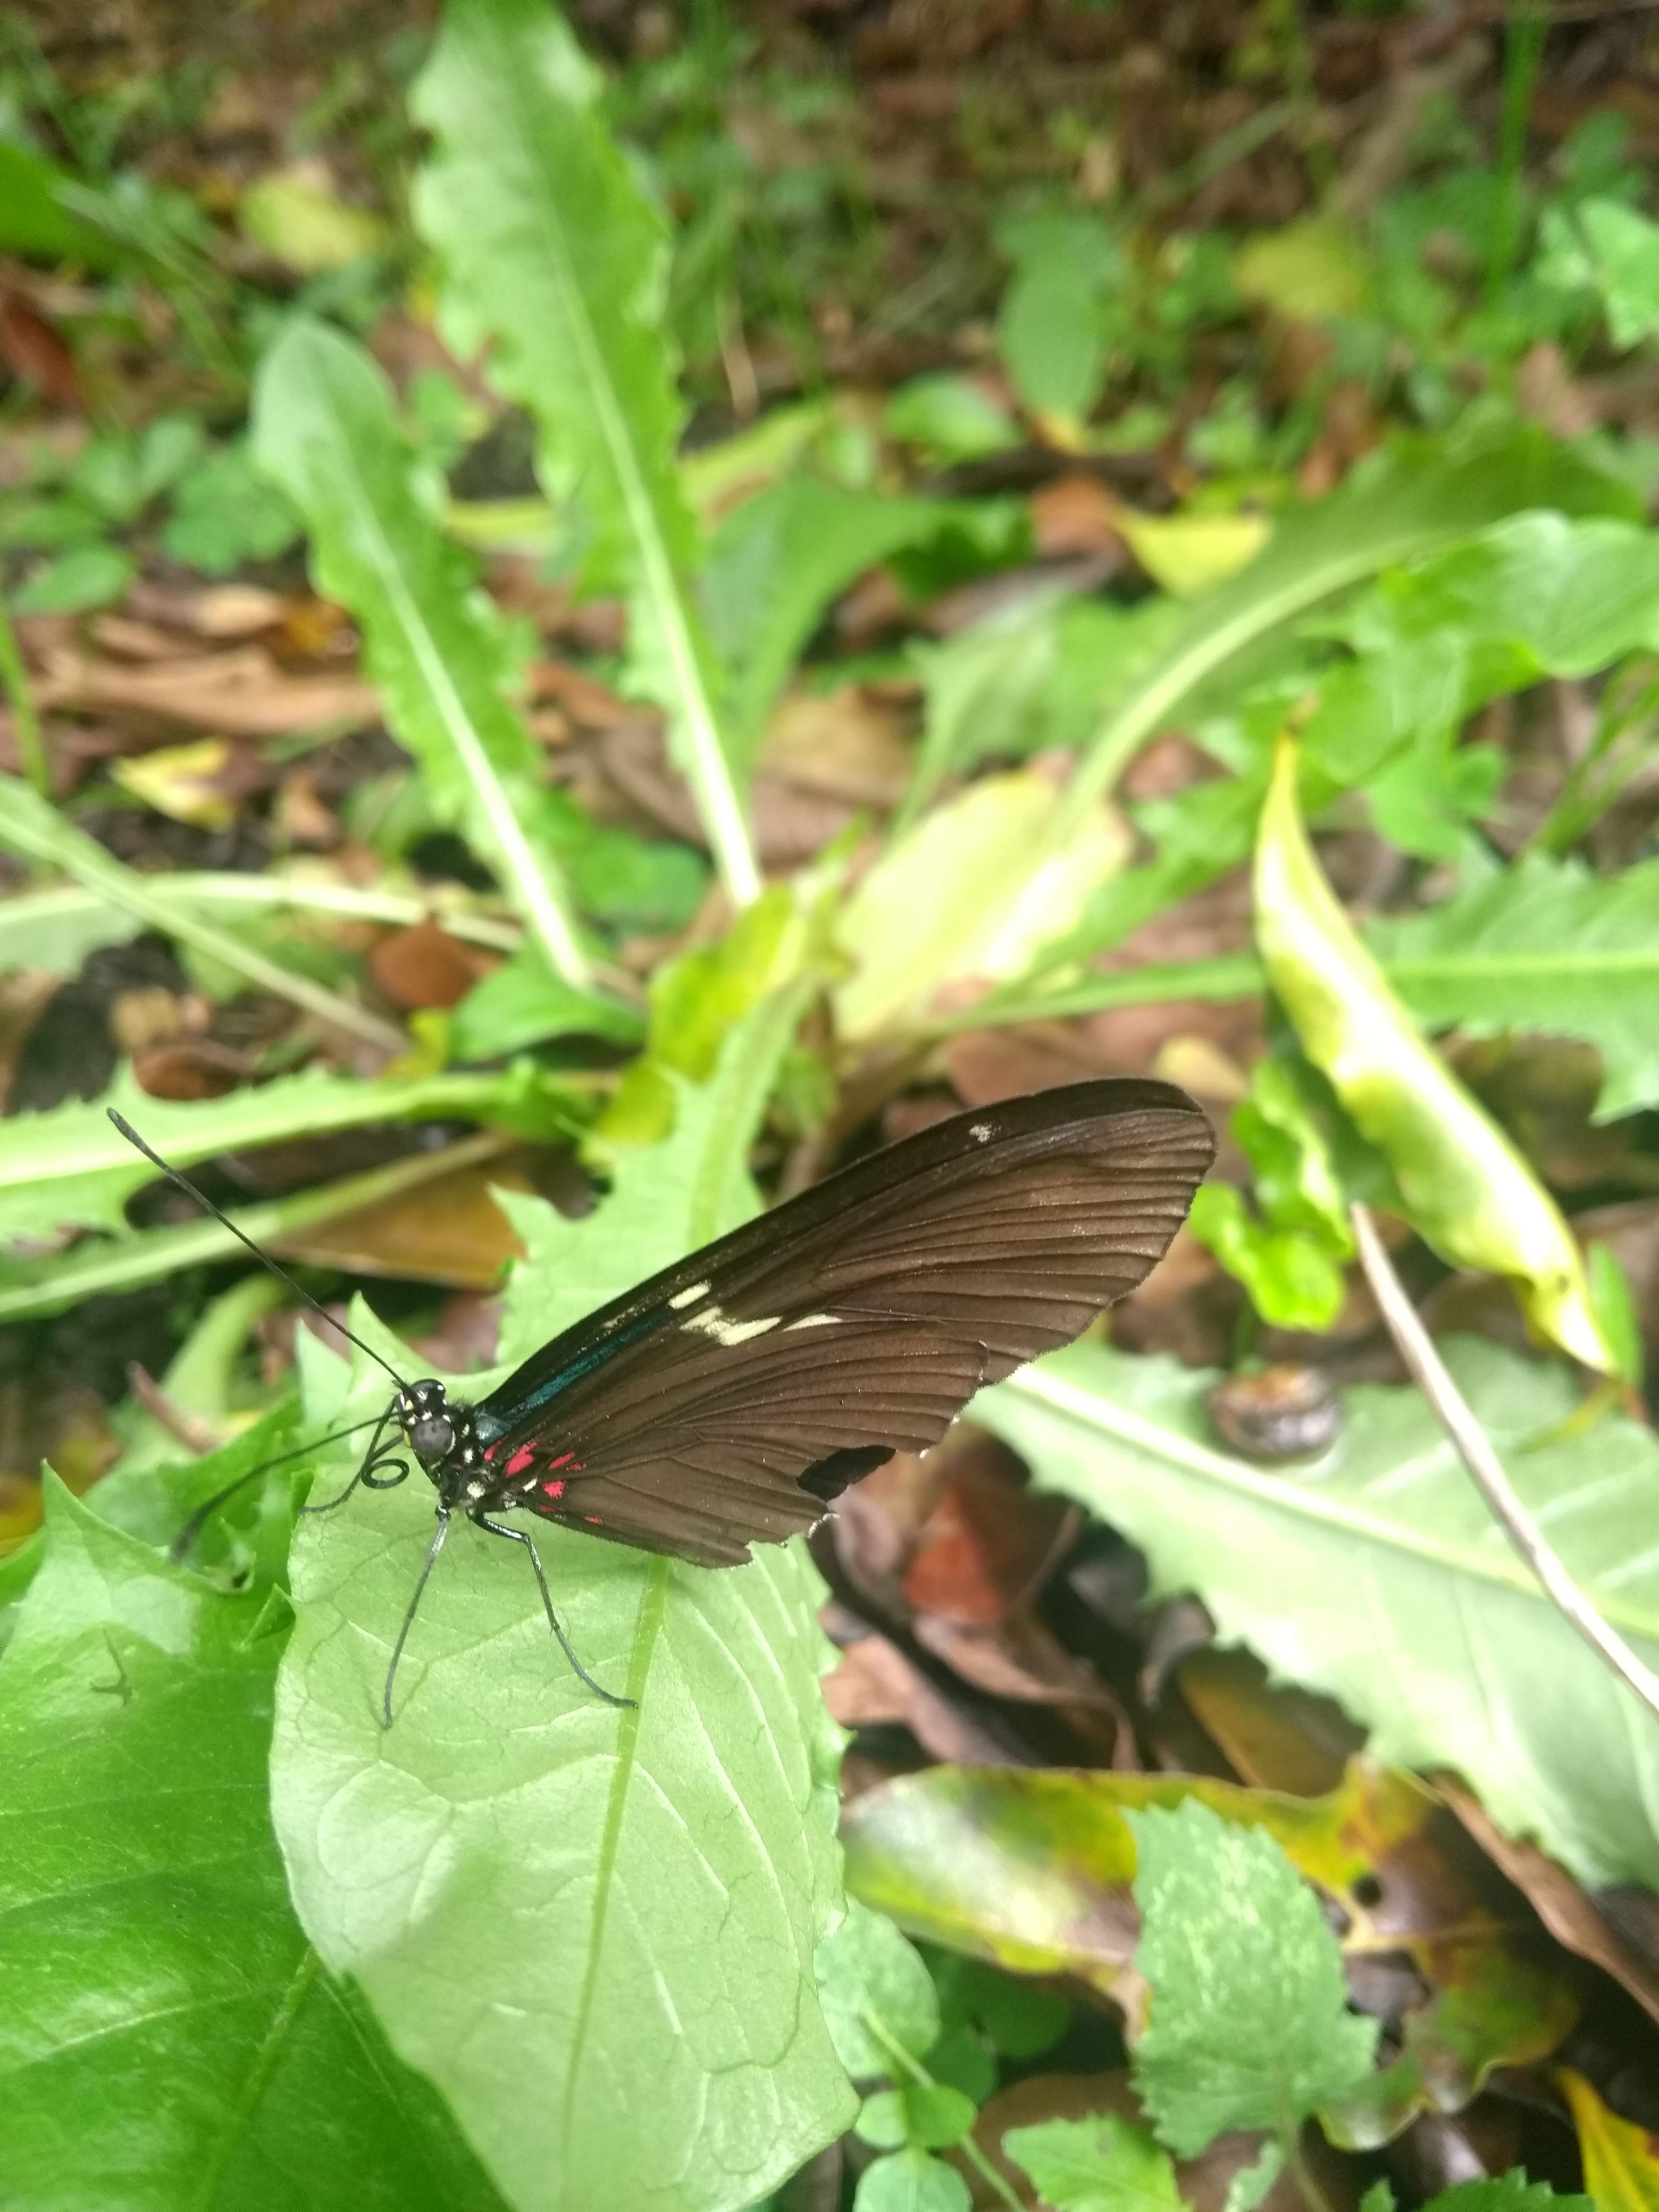
butterfly, nature, insect, wildlife, invertebrate, moths and butterflies, leaf, plant, pollinator, organism, arthropod, net winged insects, lycaenid, pieridae